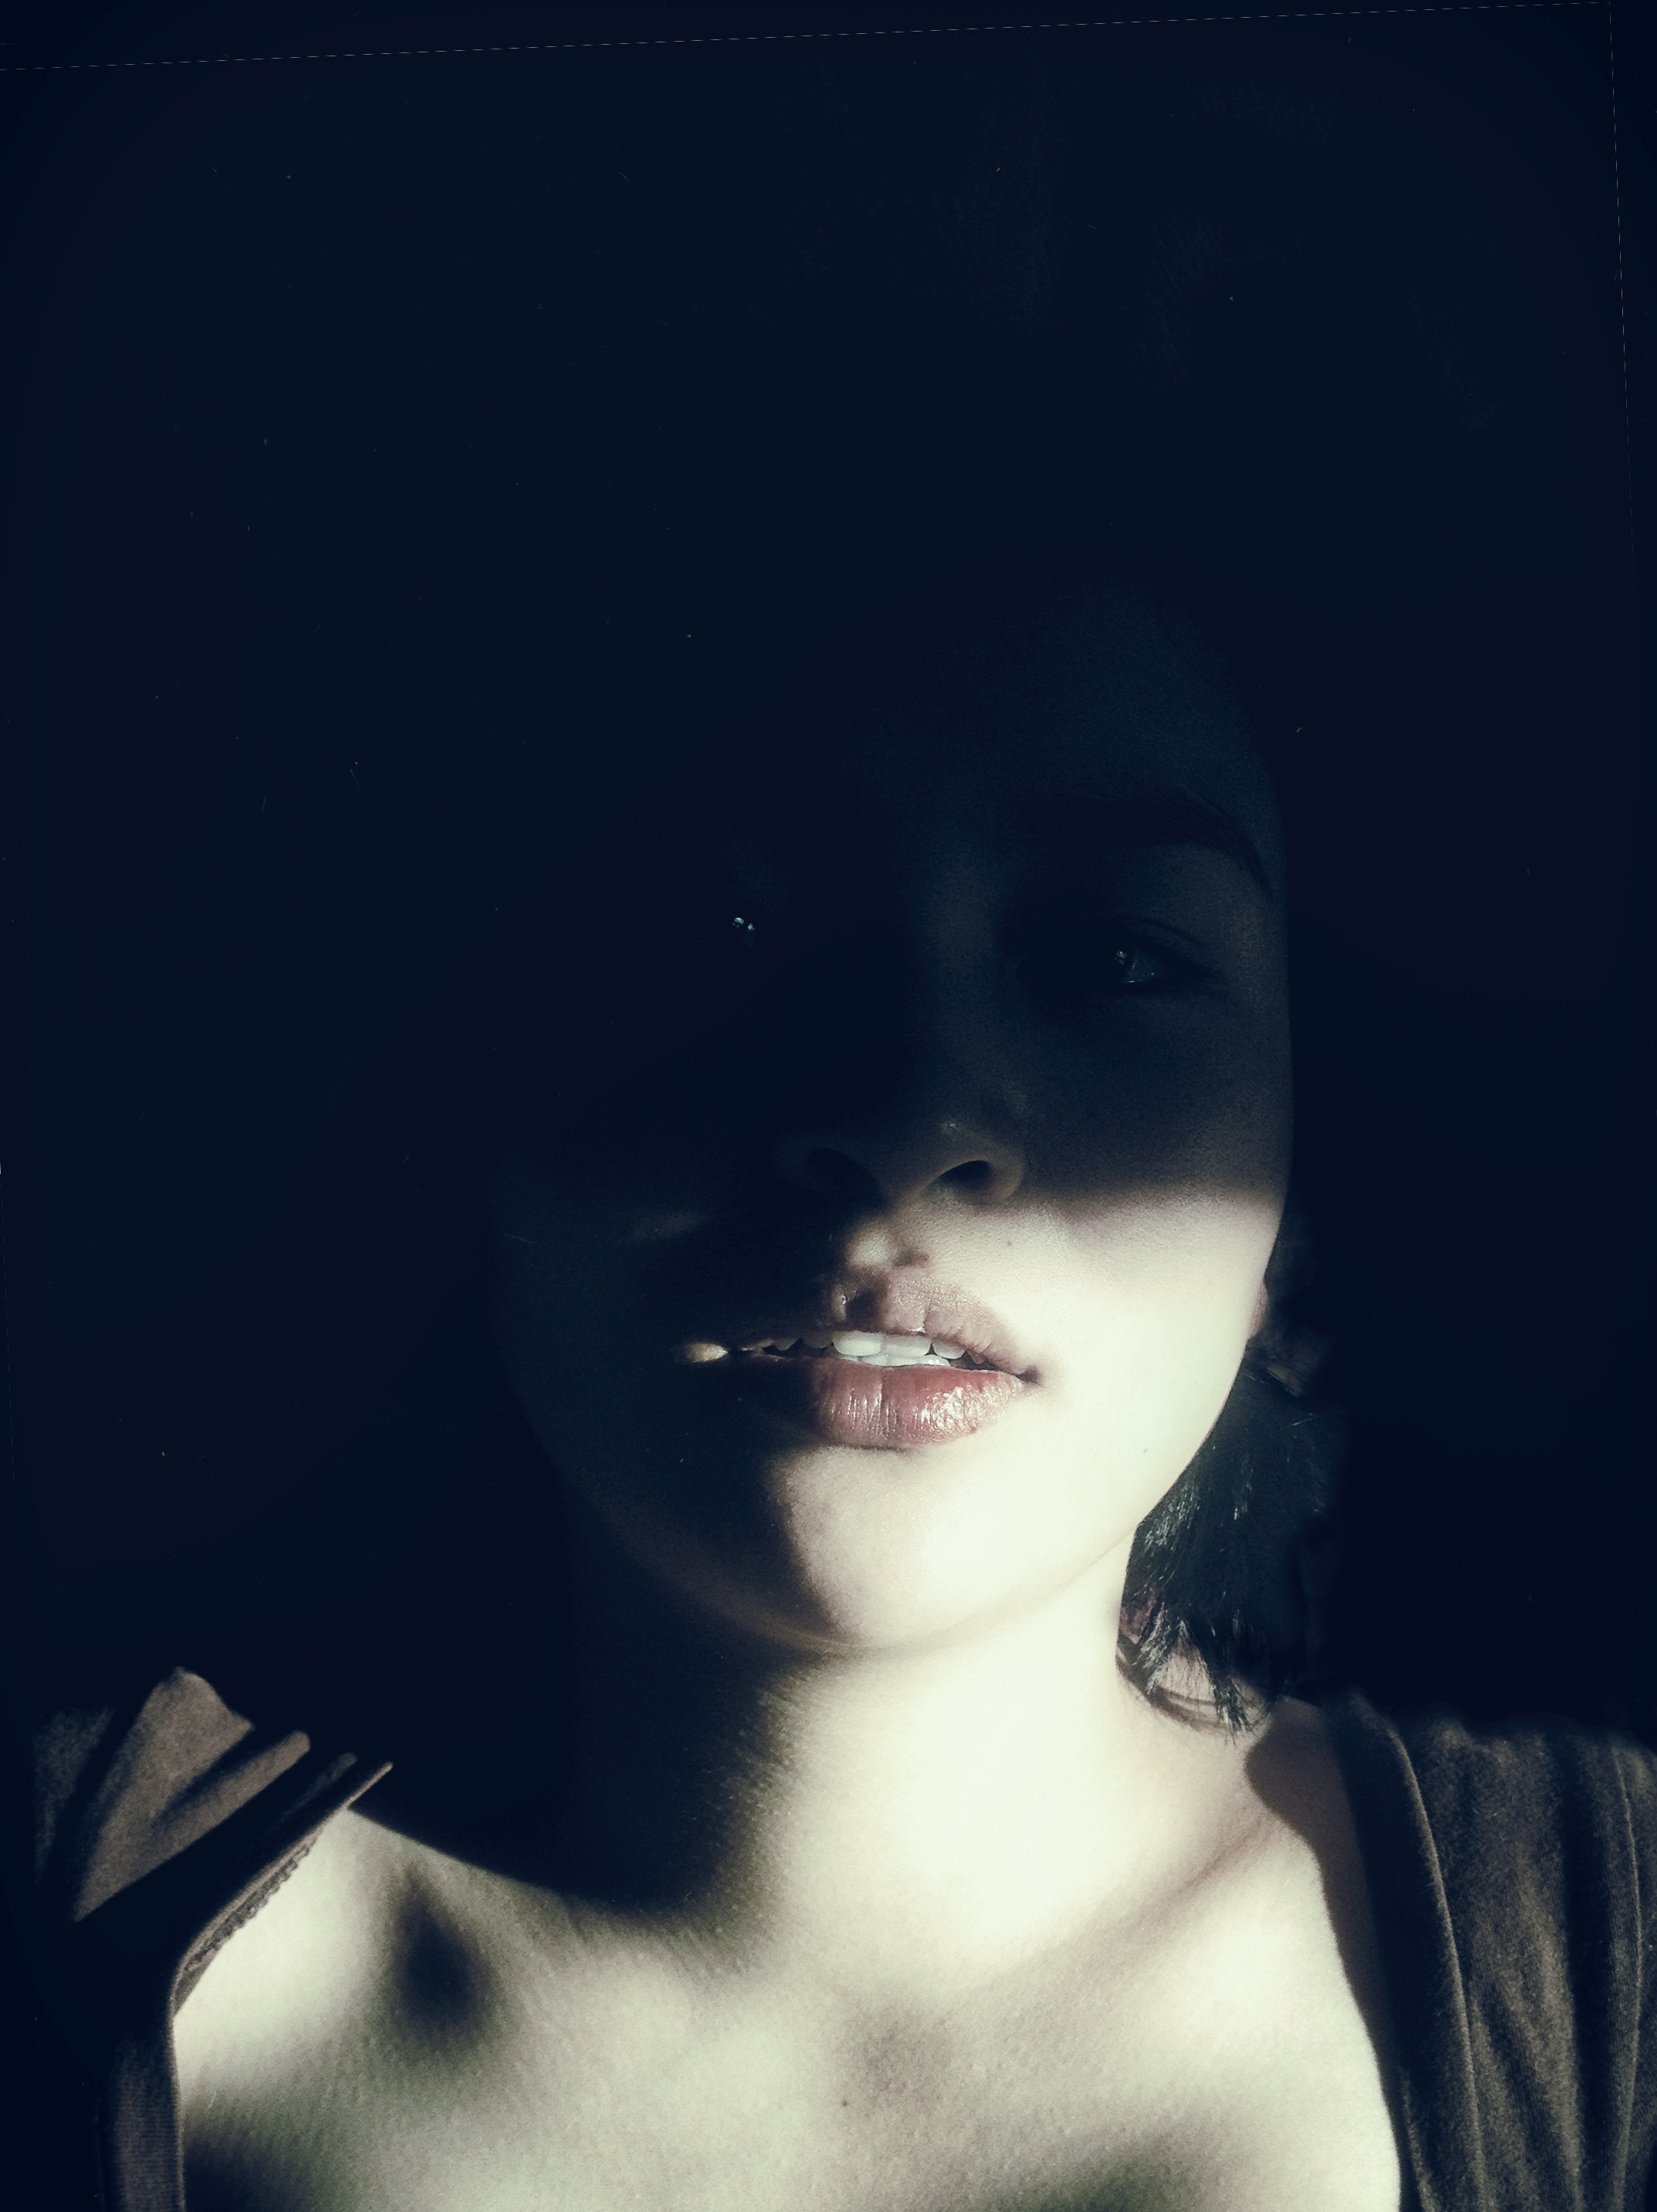
person, black and white, girl, woman, white, photography, portrait, model, darkness, blue, black, monochrome, face, eye, photograph, beauty, organ, monochrome photography, portrait photography